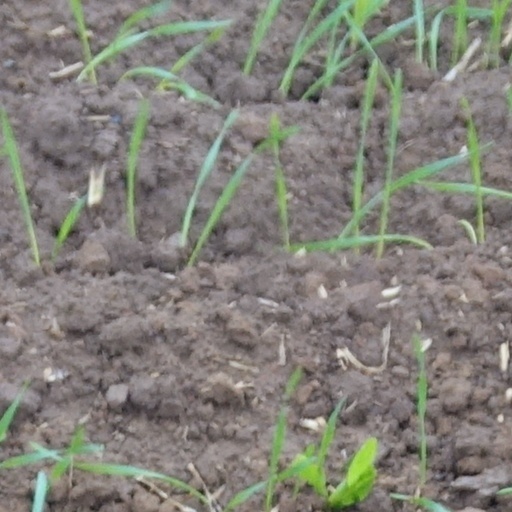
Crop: wheat